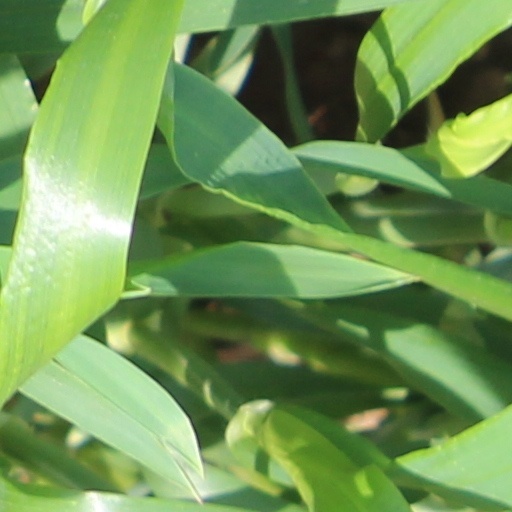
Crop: wheat